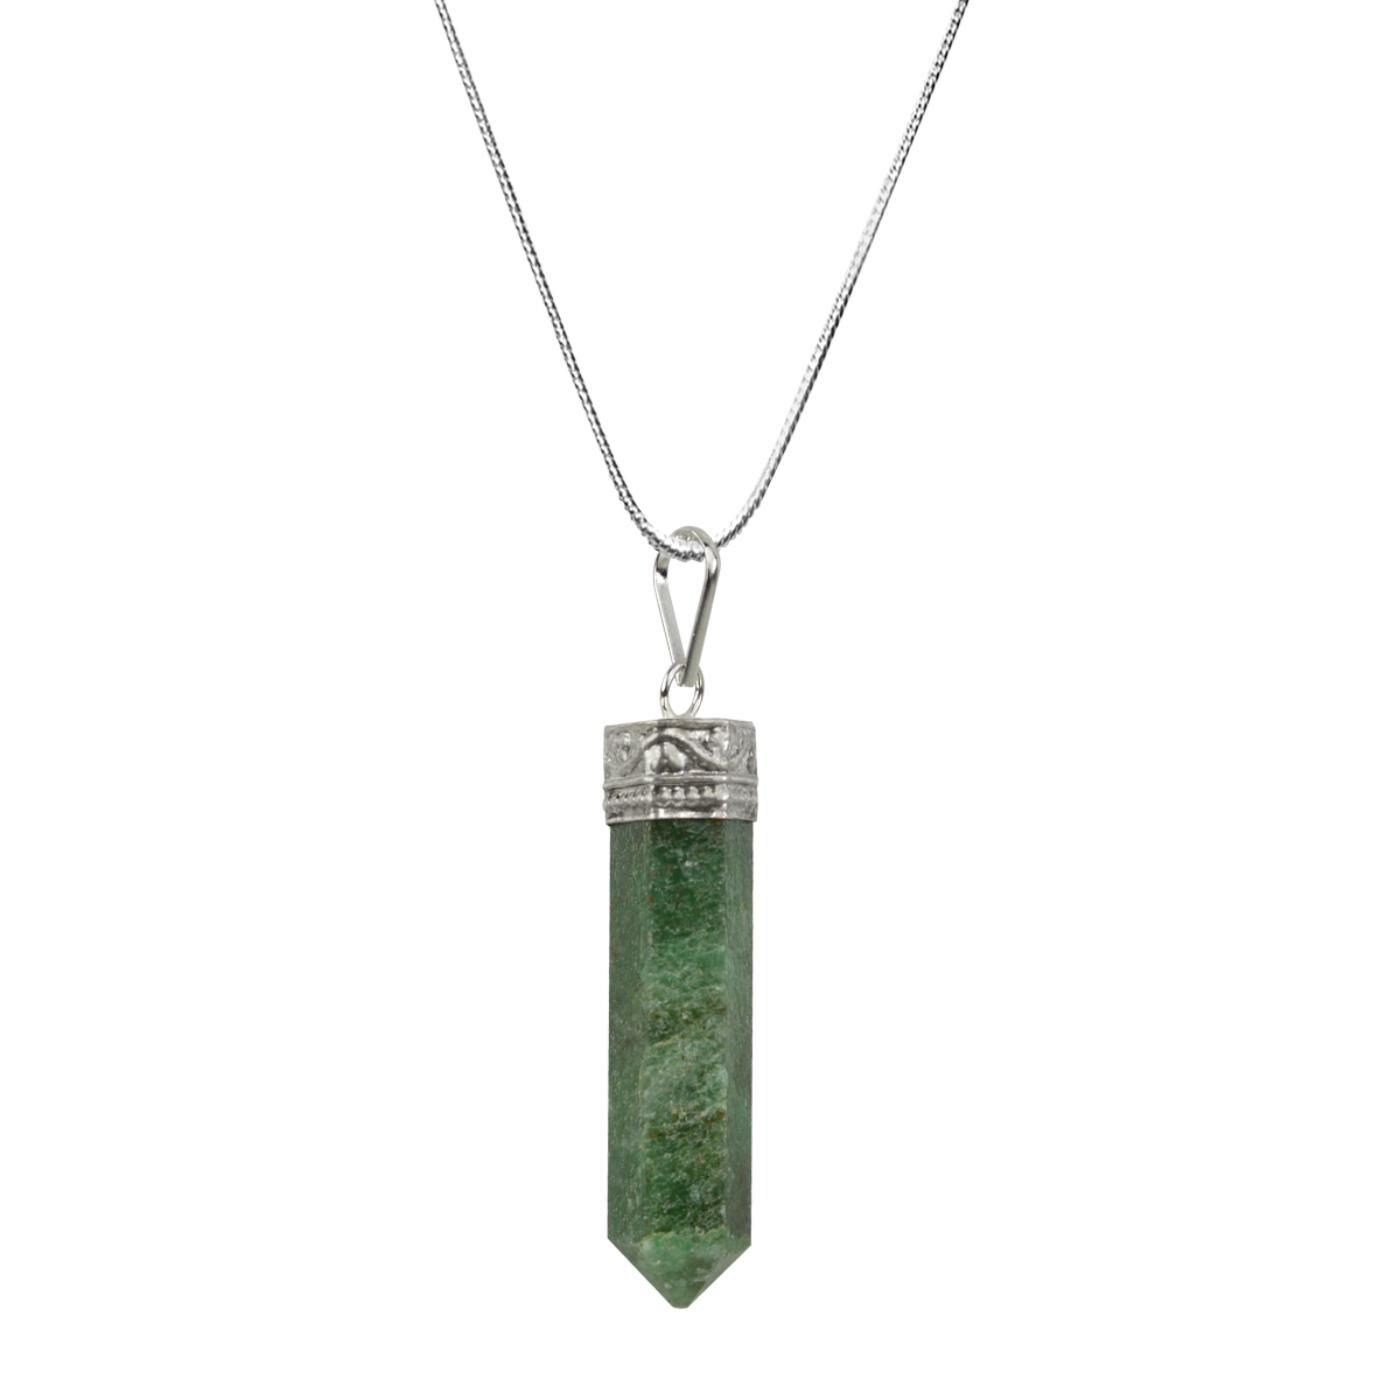
Reiki Crystal Products Green Avenutuine Pencil Pendant With Chain For Unisex For Vastu & Crystal Healing
Type: Necklaces & Pendants
Brand: Reiki Crystal Products
Price: Rs. 299
 Natural Crystal Stone Pencil Shape Pendant | Length : 30-35 mm | Width - 10-15 mm Approx. Charged By Reiki Grand Master & Vastu Expert Natural Healing Stone Pendant for Reiki Healing, Crystal Healing, Numerology, Tarot, Astrology & Feng Shui 100% Authentic, Original and Natural Healing Crystal / Stone - small holes, crack marks on the surface or inside the stones are often visible Material : Natural Healing Stones See Images & Product Description For Healing Properties /Advantages; Stylish Party-Daily-Office-Casual Wear Reiki Healing Stone Pendant / Locket for Men, Women, Boys, Girls. Best for Gifting & Personal Use. Department Name: Unisex-Adult
Features: Natural Crystal Stone Pencil Shape Pendant with Chain,Length - 10-15 mm Approx,Width - 10-15 mm Approx,Charged By Reiki Grand Master & Vastu Expert,Height : 30-35 mm Approx